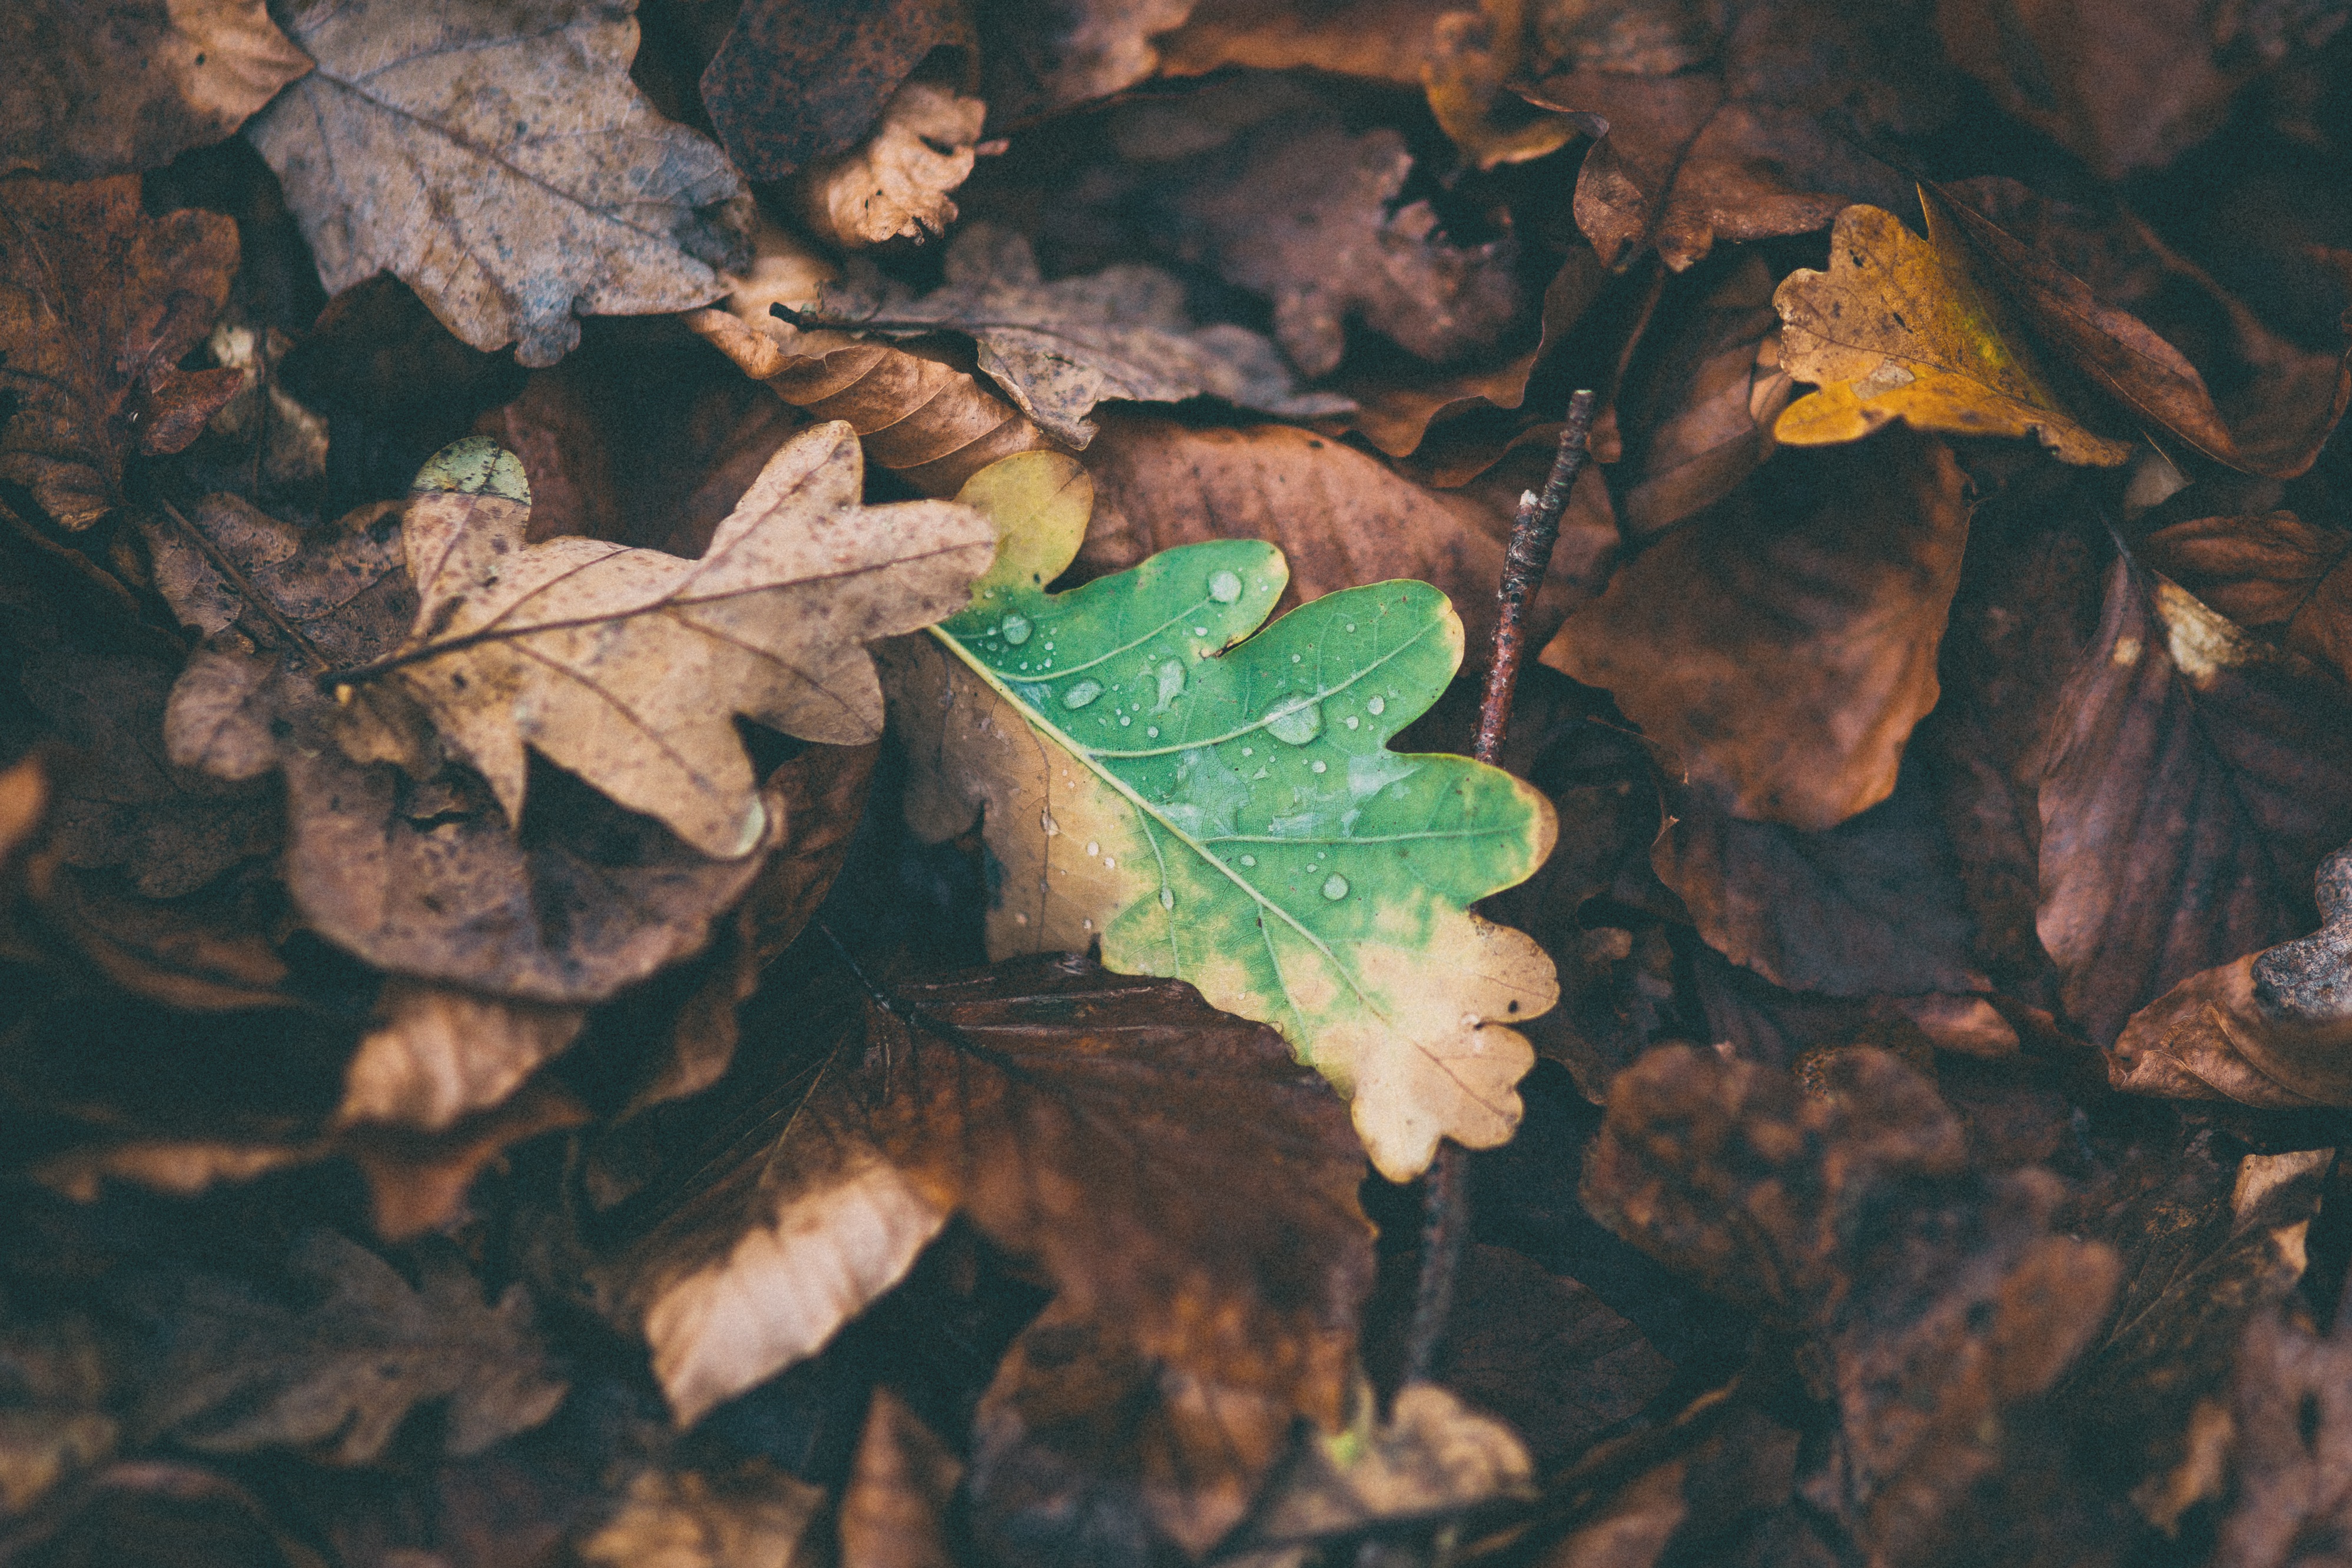
tree, nature, forest, branch, plant, leaf, fall, flower, green, autumn, soil, botany, flora, season, fauna, twig, woodland, stick, macro photography, woody plant